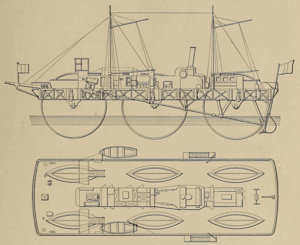
Ernest Bazin, né le 22 mai 1826 à Angers et mort le 18 janvier 1898 à Paris, est un inventeur, ingénieur et industriel français.